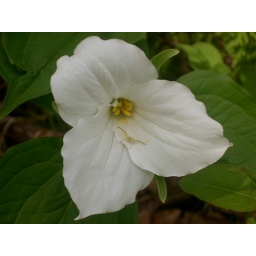
First sign of spring in southern Ontario- note the tiny little white spider on the petal.